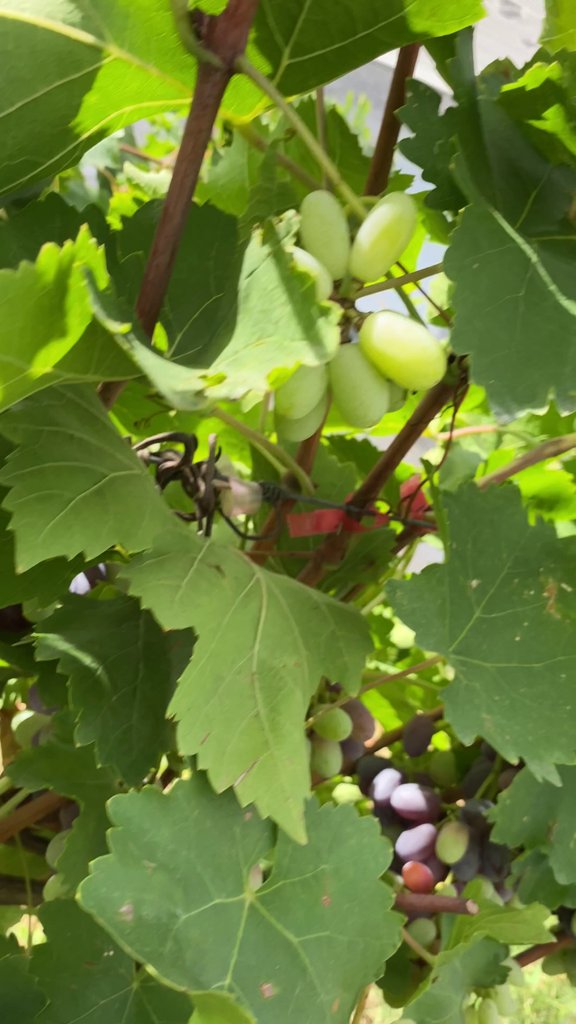
Berries visible: 34
Grape clusters: 2